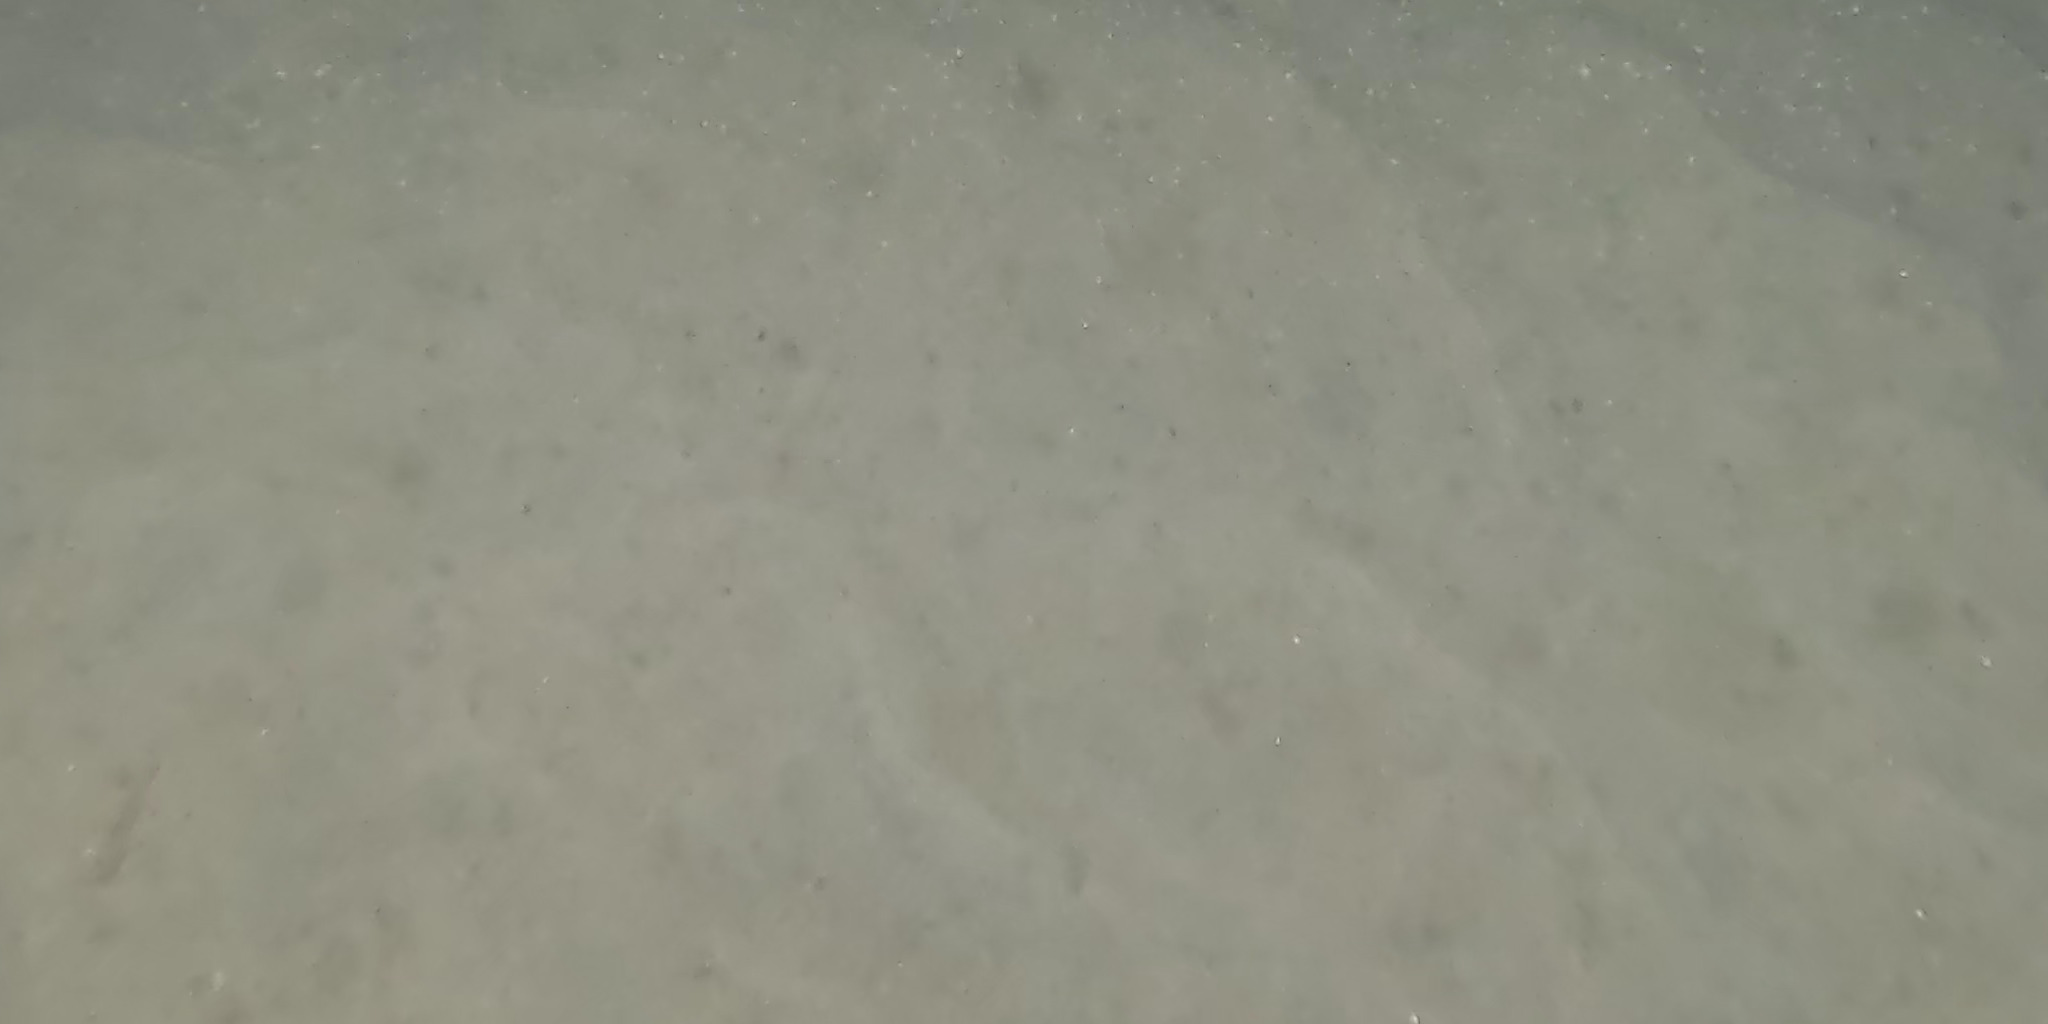
Seabed habitat: sand